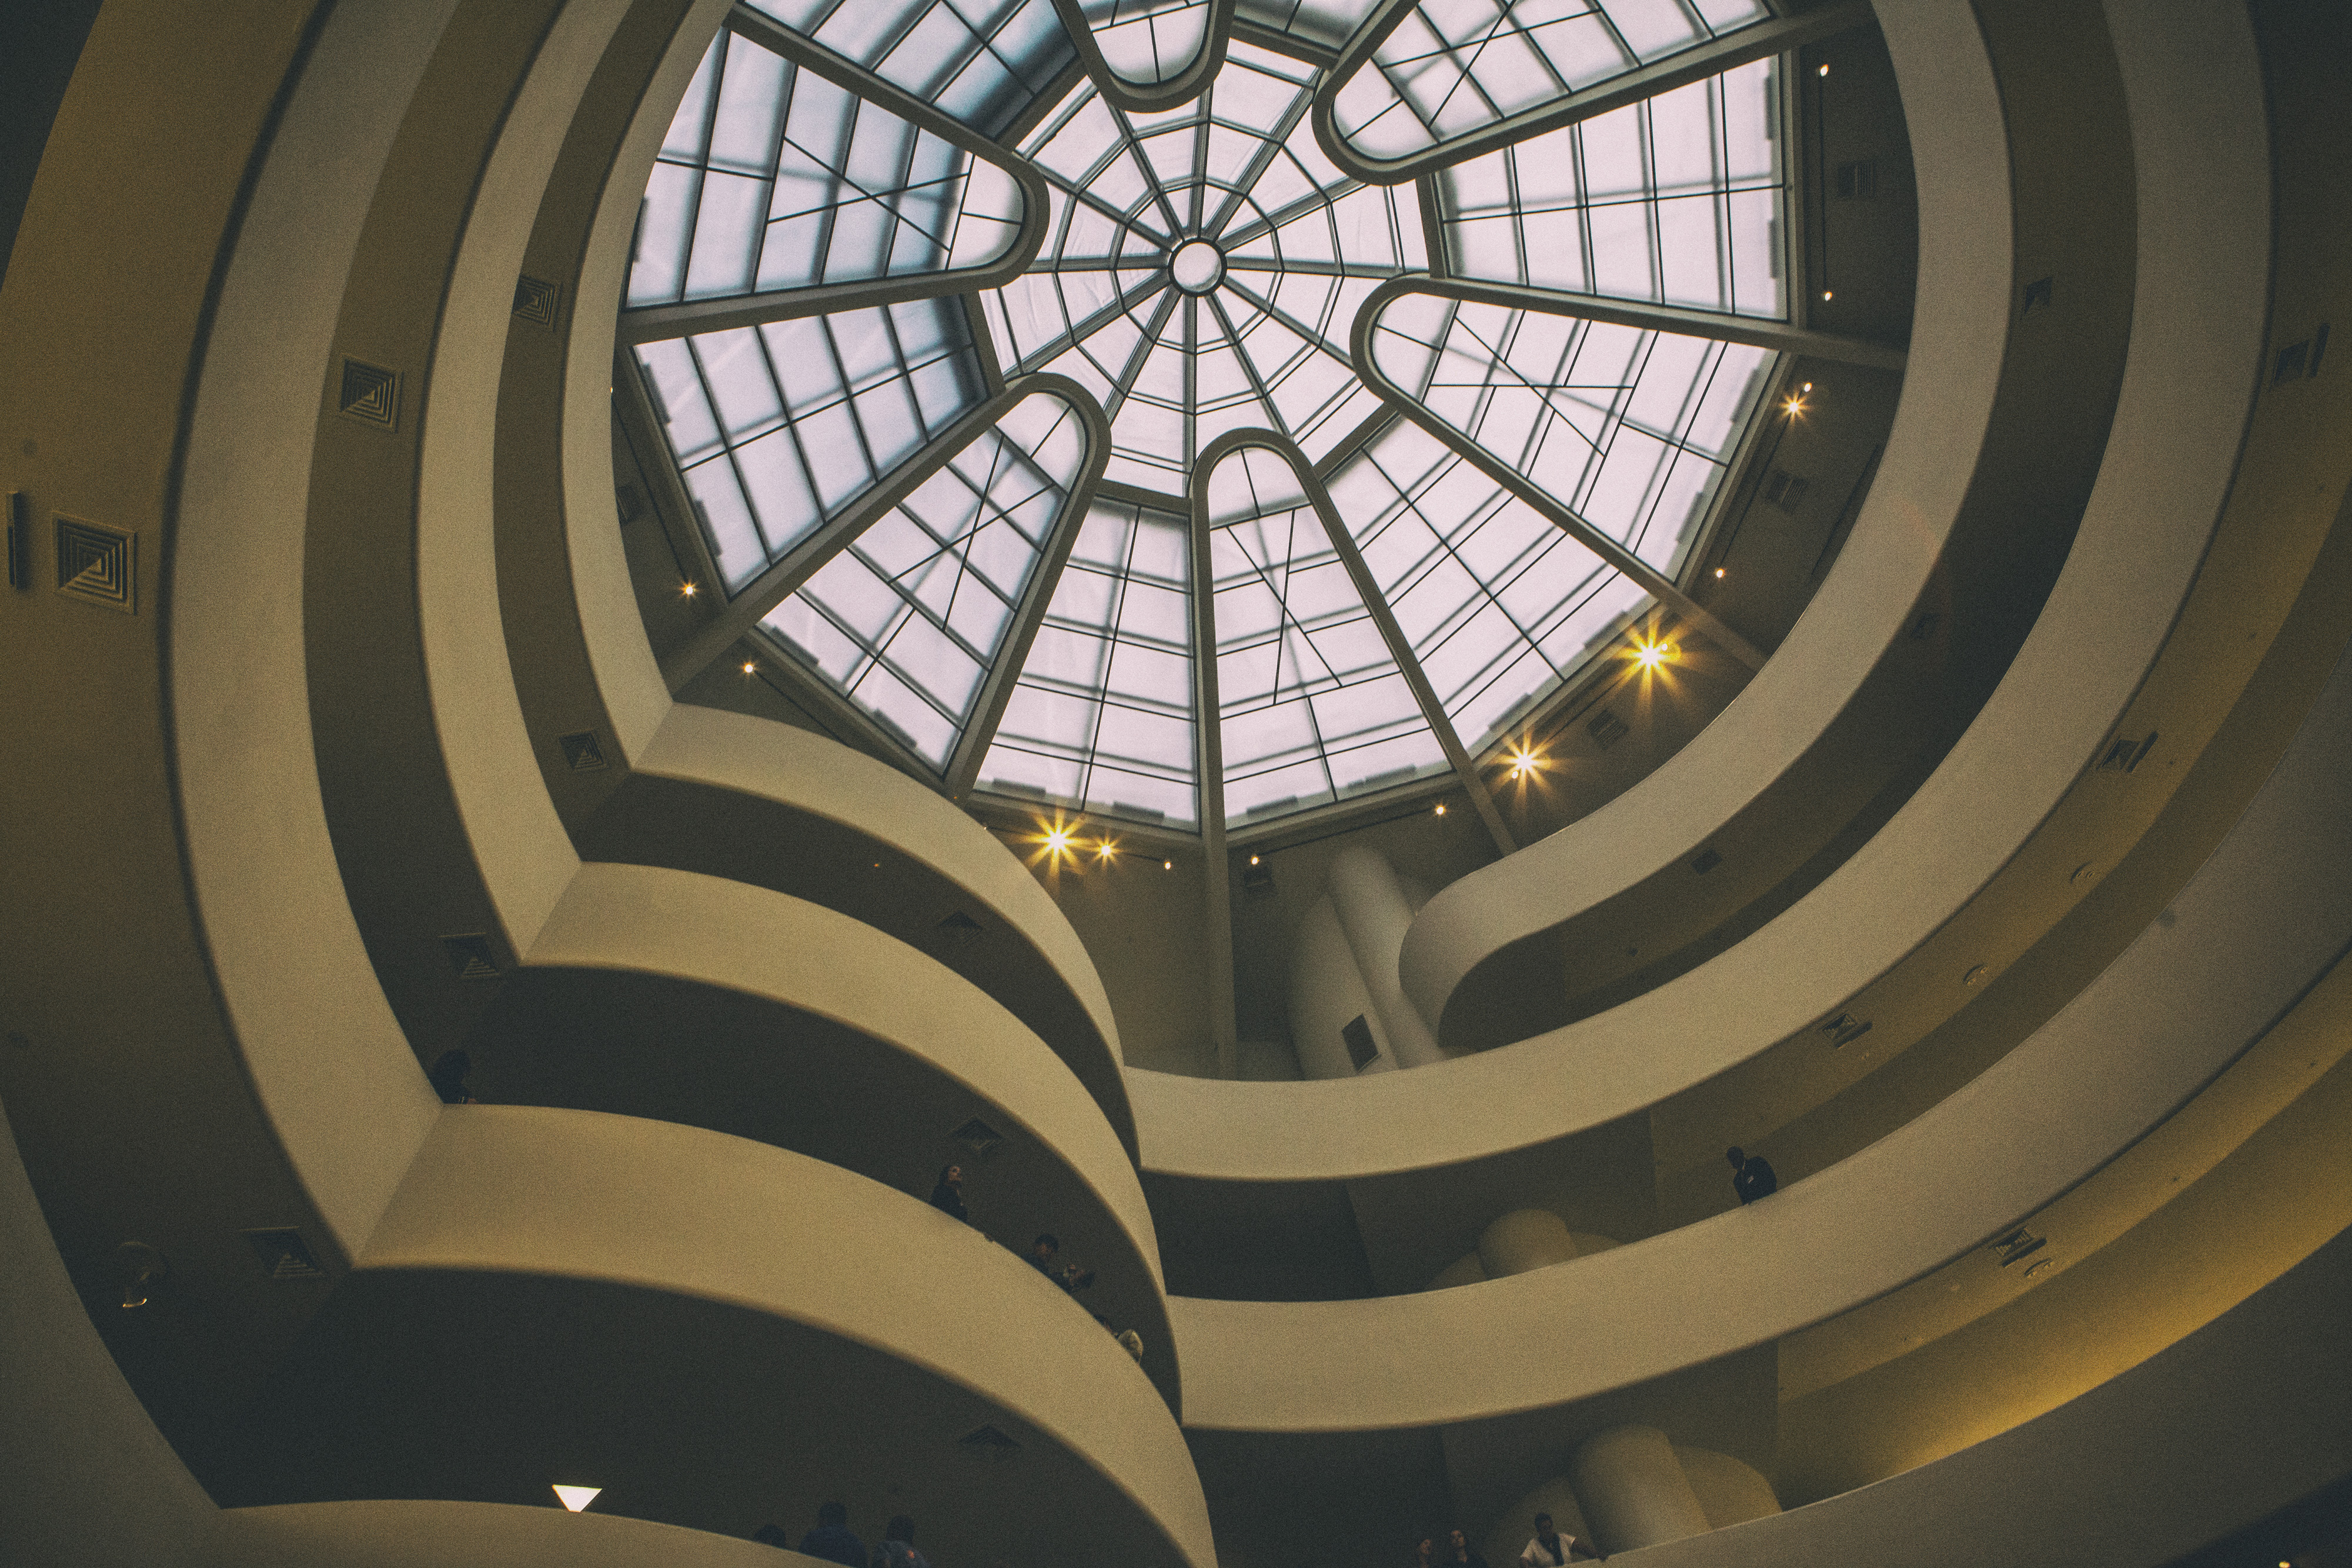
architecture, daylighting, ceiling, dome, symmetry, building, glass, Roof lantern, window, pattern, circle, spiral